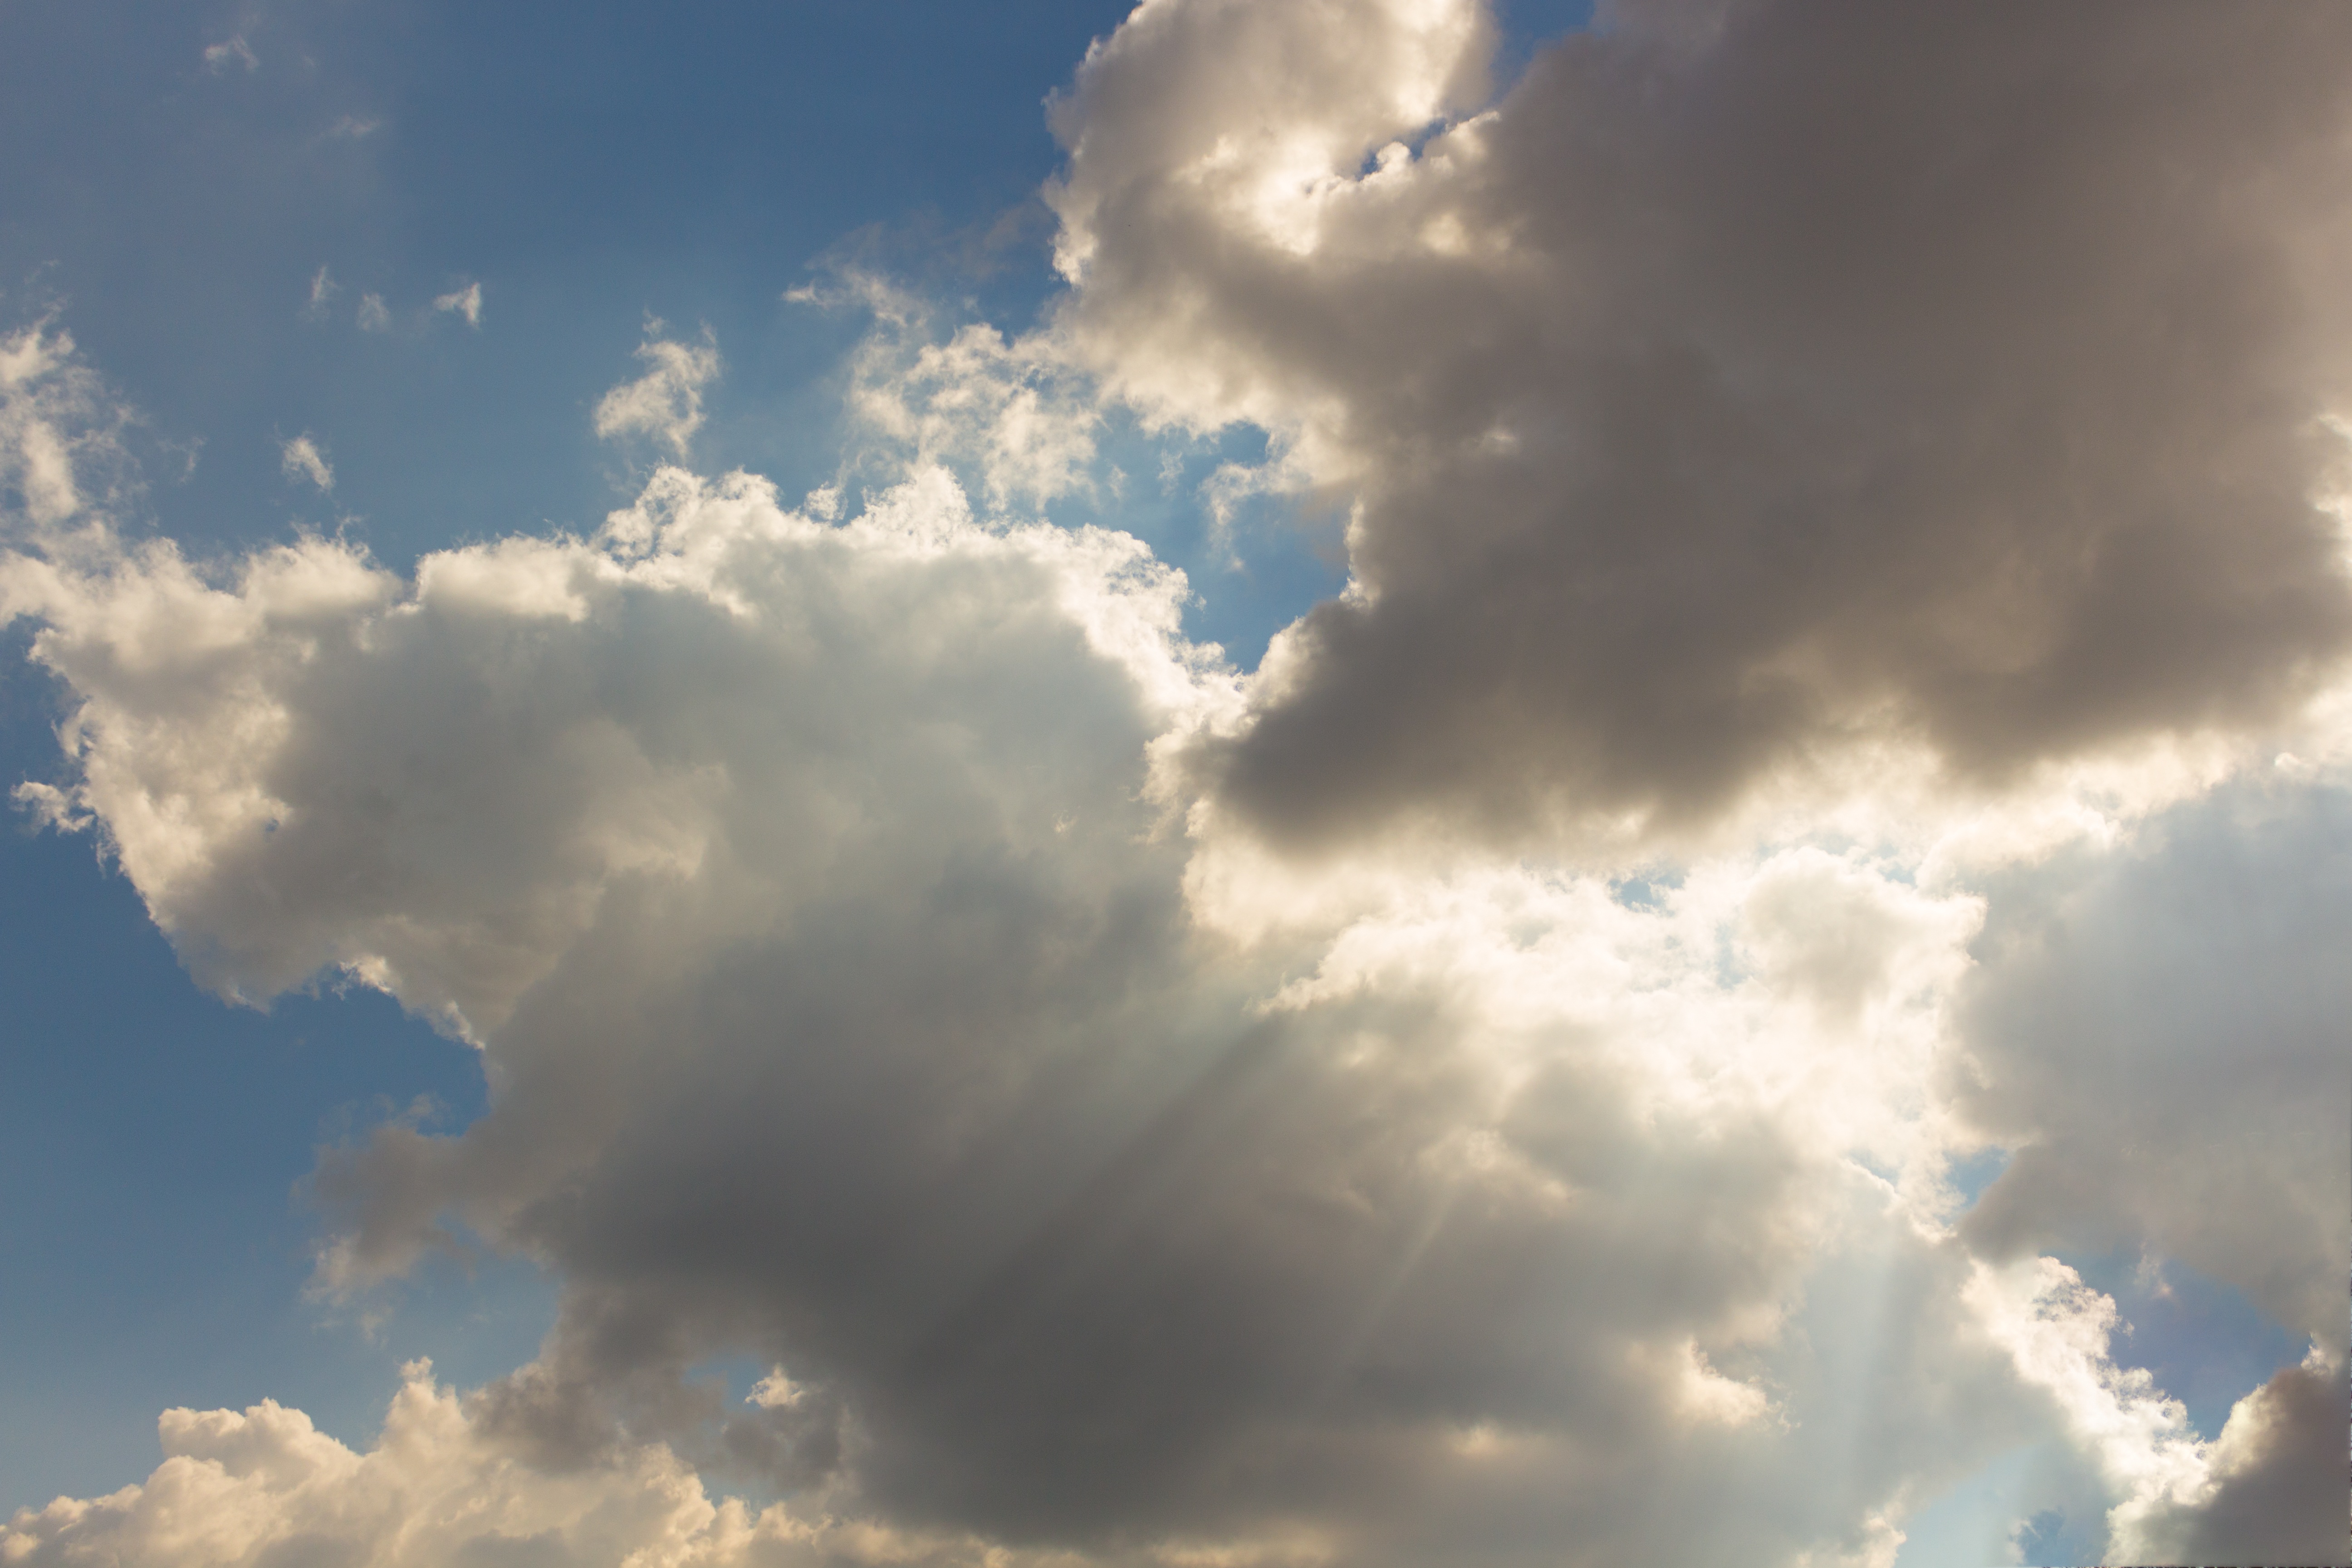
landscape, cloud, sky, sunlight, atmosphere, daytime, cumulus, blue, clouds, sunbeam, forward, dark clouds, clouds form, covered sky, new age, meteorological phenomenon, atmosphere of earth